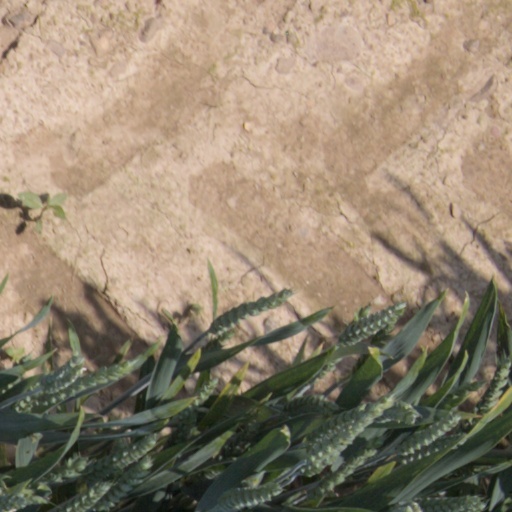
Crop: wheat